Drenas

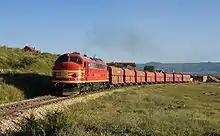
Train passing the "Guri i Plakës" near the village of Dritan

There are two Radio Stations, "92.1 Capital FM" broadcasting on a regional coverage, and "Radio Dodona" of which at the moment is not operating for unknown reasons, and there is a local TV station "Star TV" broadcasting on cable only.